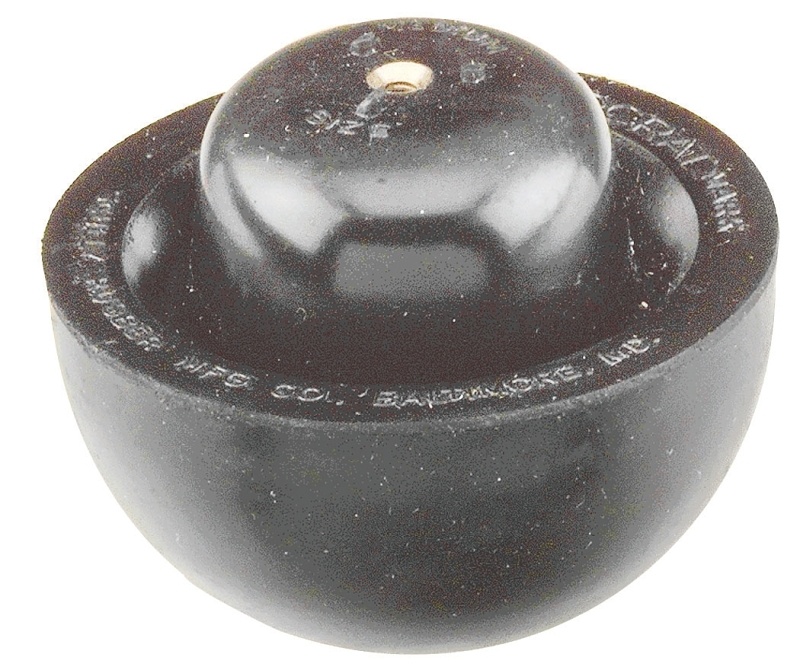
Plumb Pak PP835-81 Toilet Tank Ball, Rubber, For: Eljer Toilet Tank
Carded.
Brand: Plumb Pak
Category: Hardware > Plumbing > Plumbing Fixture Hardware & Parts > Toilet & Bidet Accessories > Ballcocks & Flappers